Zahra Nemati

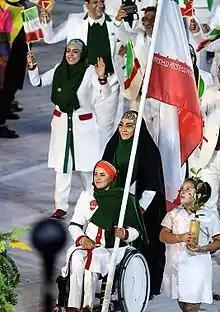
Nemati at the 2016 Summer Olympics' Parade of Nations

In 2015 Nemati made history by securing qualification for both the 2016 Summer Olympics and the 2016 Summer Paralympics to be held in Rio de Janeiro, Brazil. She qualified for the Olympics by placing second in the women's recurve at the 2015 Asian Archery Championships in Bangkok before winning gold at the 2015 Asian Para-archery Championships to qualify for the Paralympics. She is the first archer to qualify for both Games in the same year since Italian Paola Fantato in 1996.